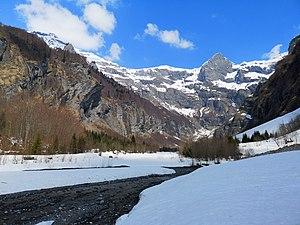
le Cirque du Bout du Monde enneigé, avec la tour de Saint-Hubert (2 430 m)
La réserve naturelle nationale de Sixt-Passy est une réserve naturelle nationale créée en 1977 dans le massif du Giffre. Située en Haute-Savoie, elle s'étend sur 9 200 ha faisant d'elle la plus vaste de ce département. S'étageant de 900 m à 3 096 m d'altitude en milieu calcaire, elle offre des milieux naturels diversifiés qui favorisent une flore et une faune variées.